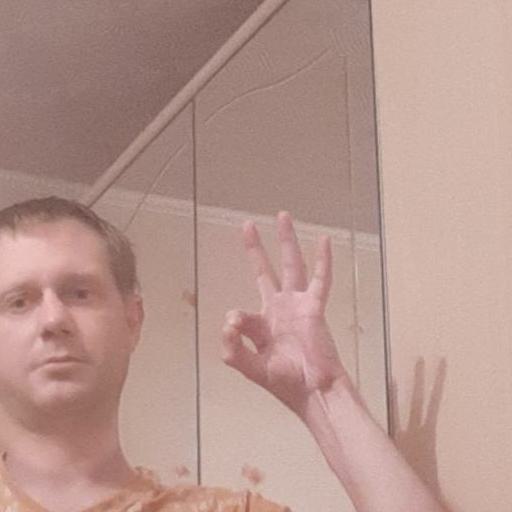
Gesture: ok